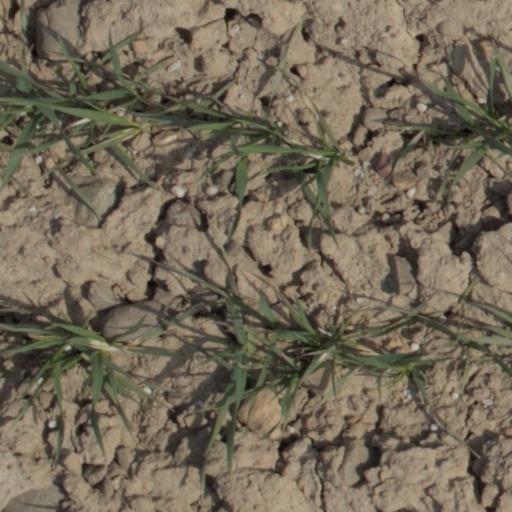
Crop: wheat